Accidents Will Happen (film)

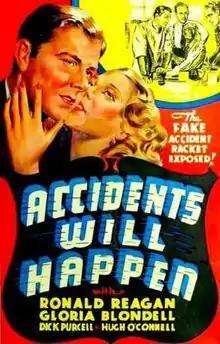
Theatrical release poster

Accidents Will Happen is a 1938 American drama film directed by William Clemens and written by George Bricker and Anthony Coldeway. The film stars Ronald Reagan, Gloria Blondell, Dick Purcell, Sheila Bromley, Addison Richards, Hugh O'Connell and Janet Shaw. The film was released by Warner Bros. on April 9, 1938.